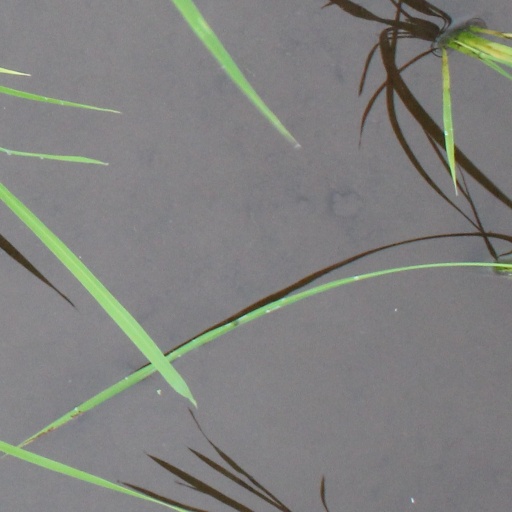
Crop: rice